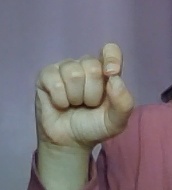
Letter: fa